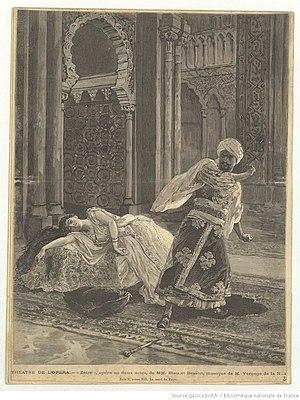
Gravure d'Albert Bellenger représentant la mort de Zaïre, acte 2, scène VIII de Zaïre, opéra en deux actes, livret de MM. Blau et Besson, musique de M. Véronge de la Nux, créé à Paris au Théâtre national de l'Opéra le 28 mai 1890
Paul Véronge de la Nux est un pianiste et compositeur français né le 29 juin 1853 à Fontainebleau et mort le 5 juin 1928 à Paris.